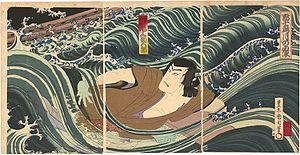
Toyohara Kunichika, né le 30 juin 1835 – mort le 1ᵉʳ juillet 1900 est un artiste d'estampes japonaises ukiyo-e. Doué d'un talent qui se révèle dès l'enfance, il est à treize ans l'élève de l'artiste ukiyo-e le plus notable d'Edo à ce moment, Kunisada. Son profond intérêt pour le théâtre kabuki et la grande connaissance qu'il en a le mènent à centrer son œuvre sur les estampes d'acteurs de kabuki ainsi que sur la représentation de scènes des pièces populaires de l'époque.